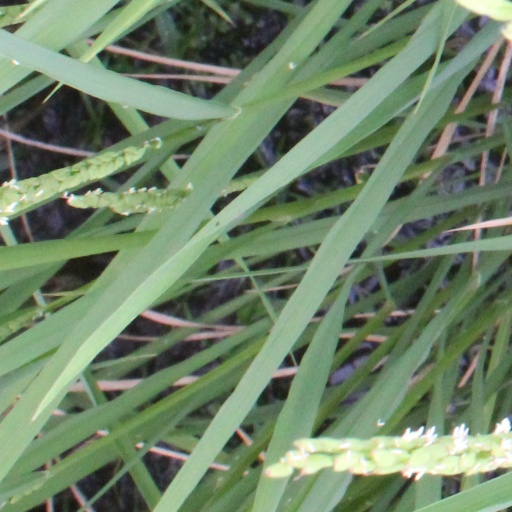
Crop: rice